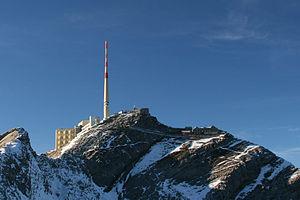
Le Säntis est un sommet des Alpes suisses, point culminant du massif de l'Alpstein appartenant aux Préalpes appenzelloises, à cheval entre les cantons d'Appenzell Rhodes-Extérieures, d'Appenzell Rhodes-Intérieures et de Saint-Gall, culminant à 2 502 m d'altitude.